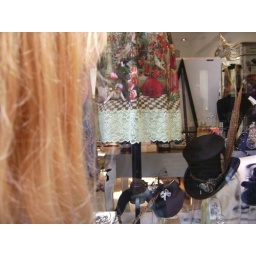
Mary Ann looking into storefront window at some hats in Brighton. Third day.